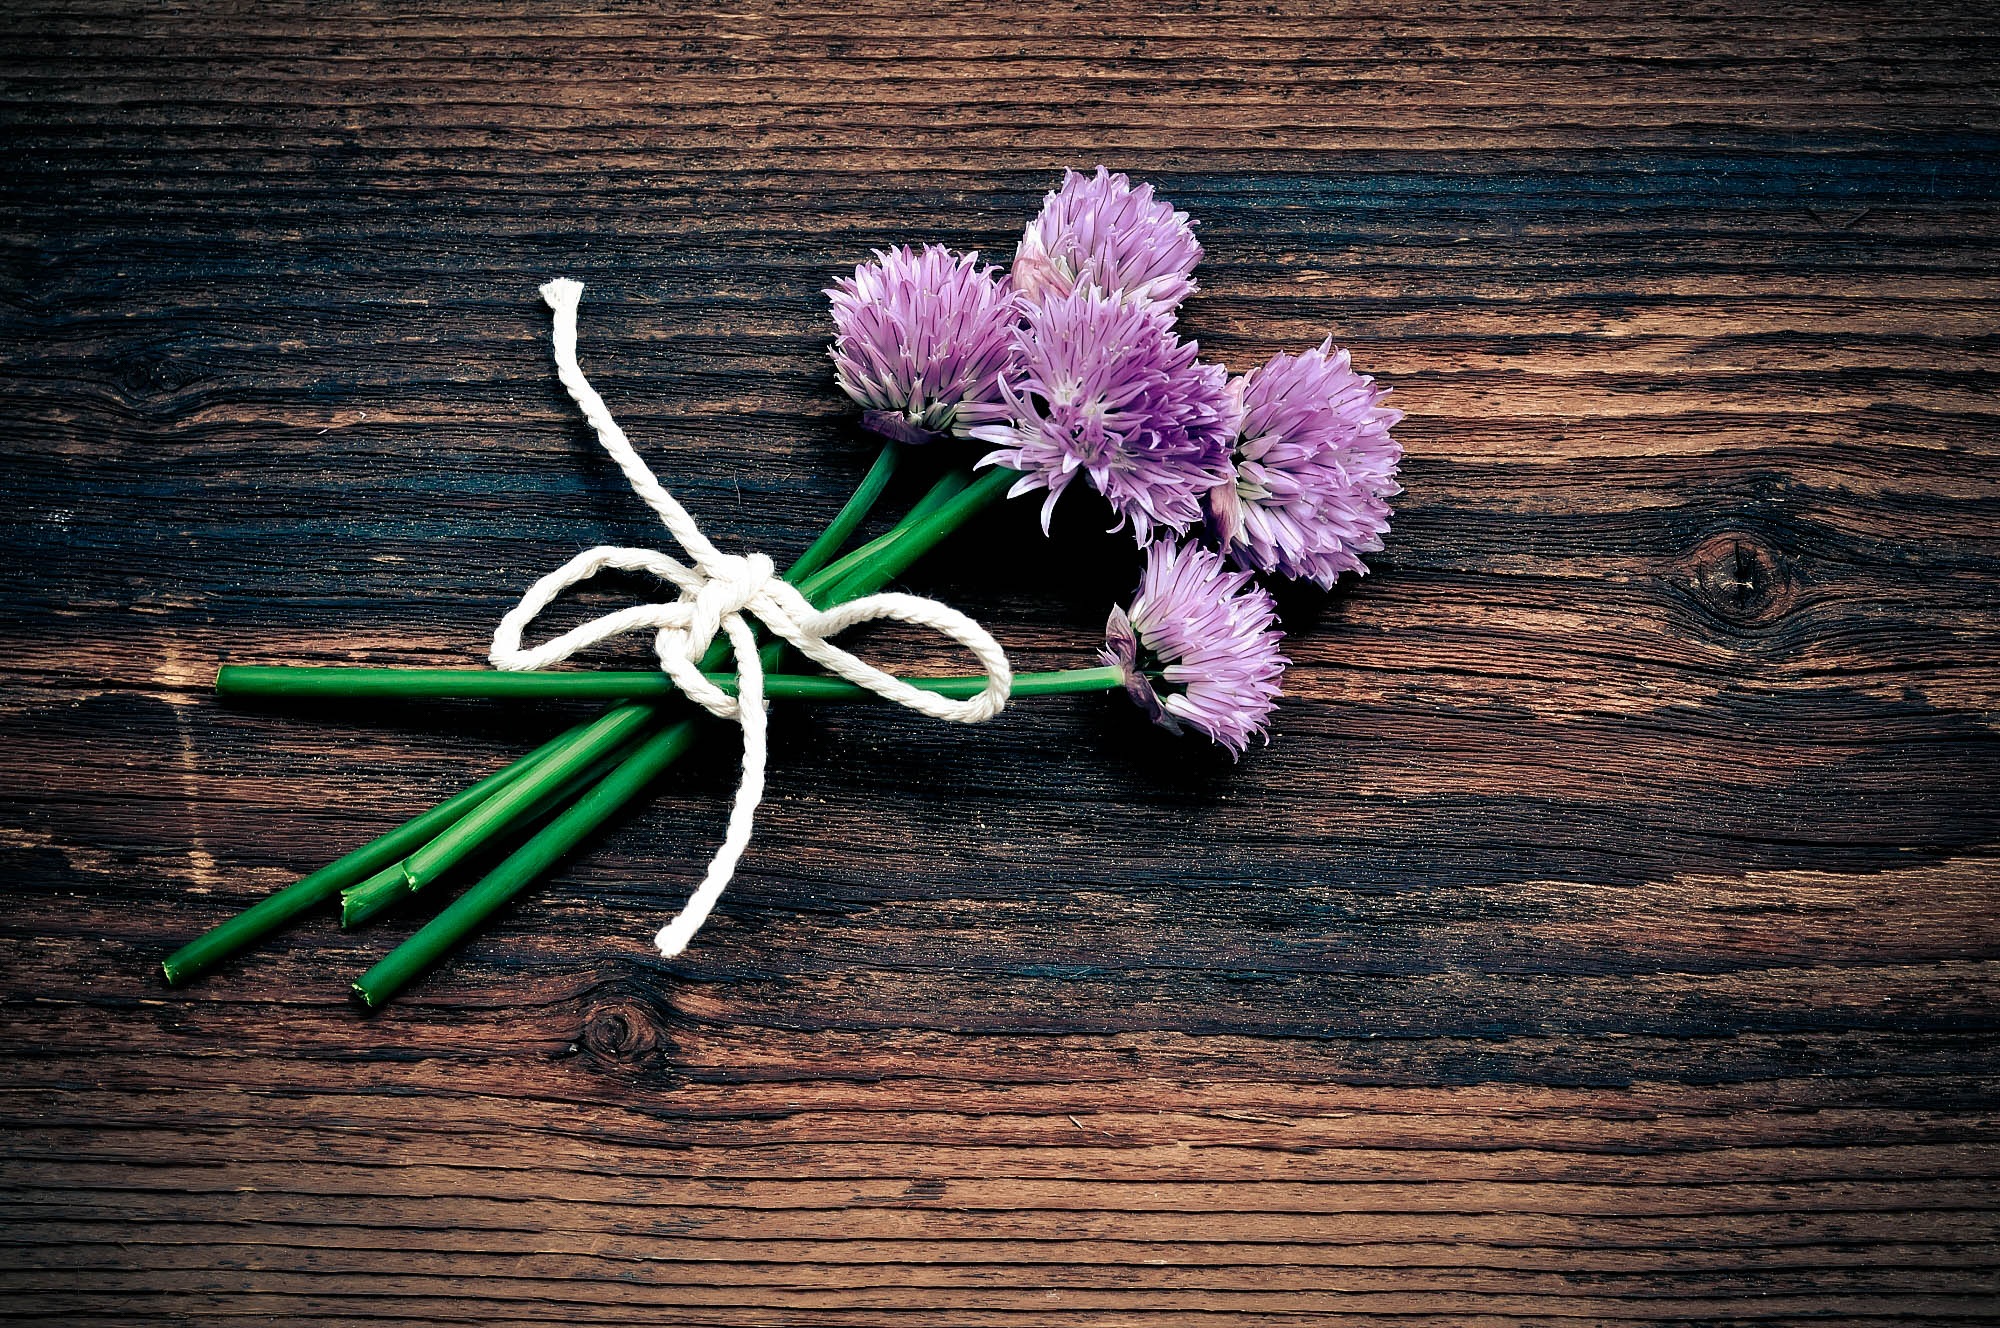
blossom, plant, wood, leaf, flower, purple, petal, bloom, green, close, flora, bound, chives, macro photography, federal government, flower bouquet, chive flowers